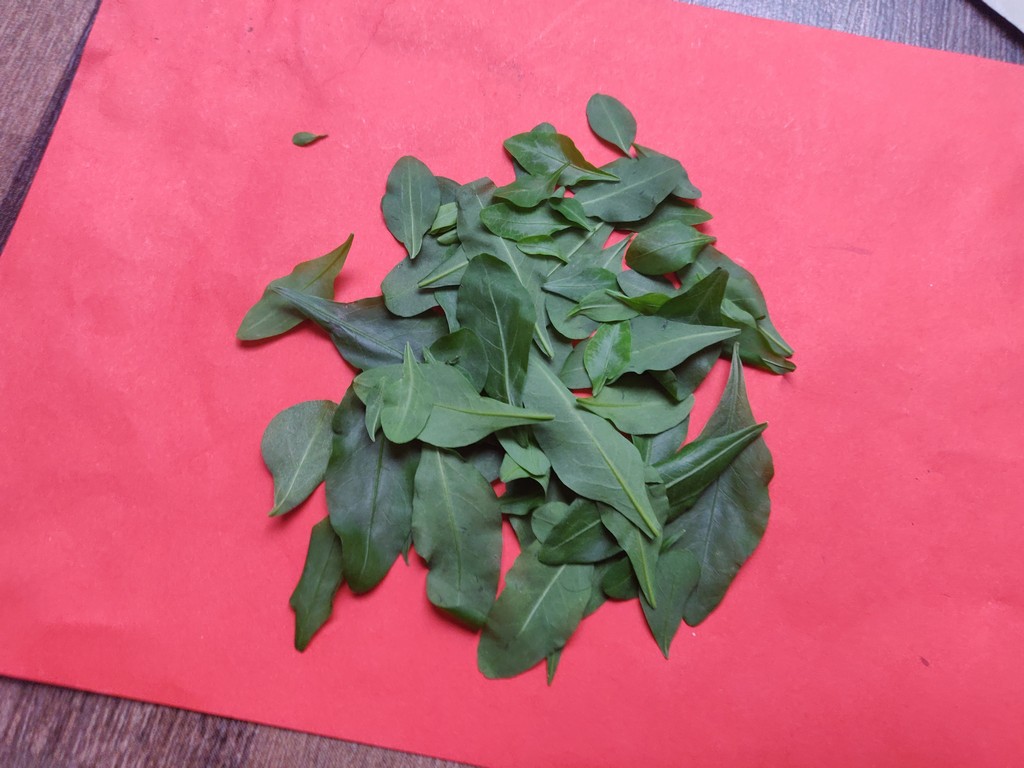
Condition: Healthy
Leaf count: multiple
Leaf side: unknown